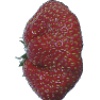
Label: Strawberry Wedge 1